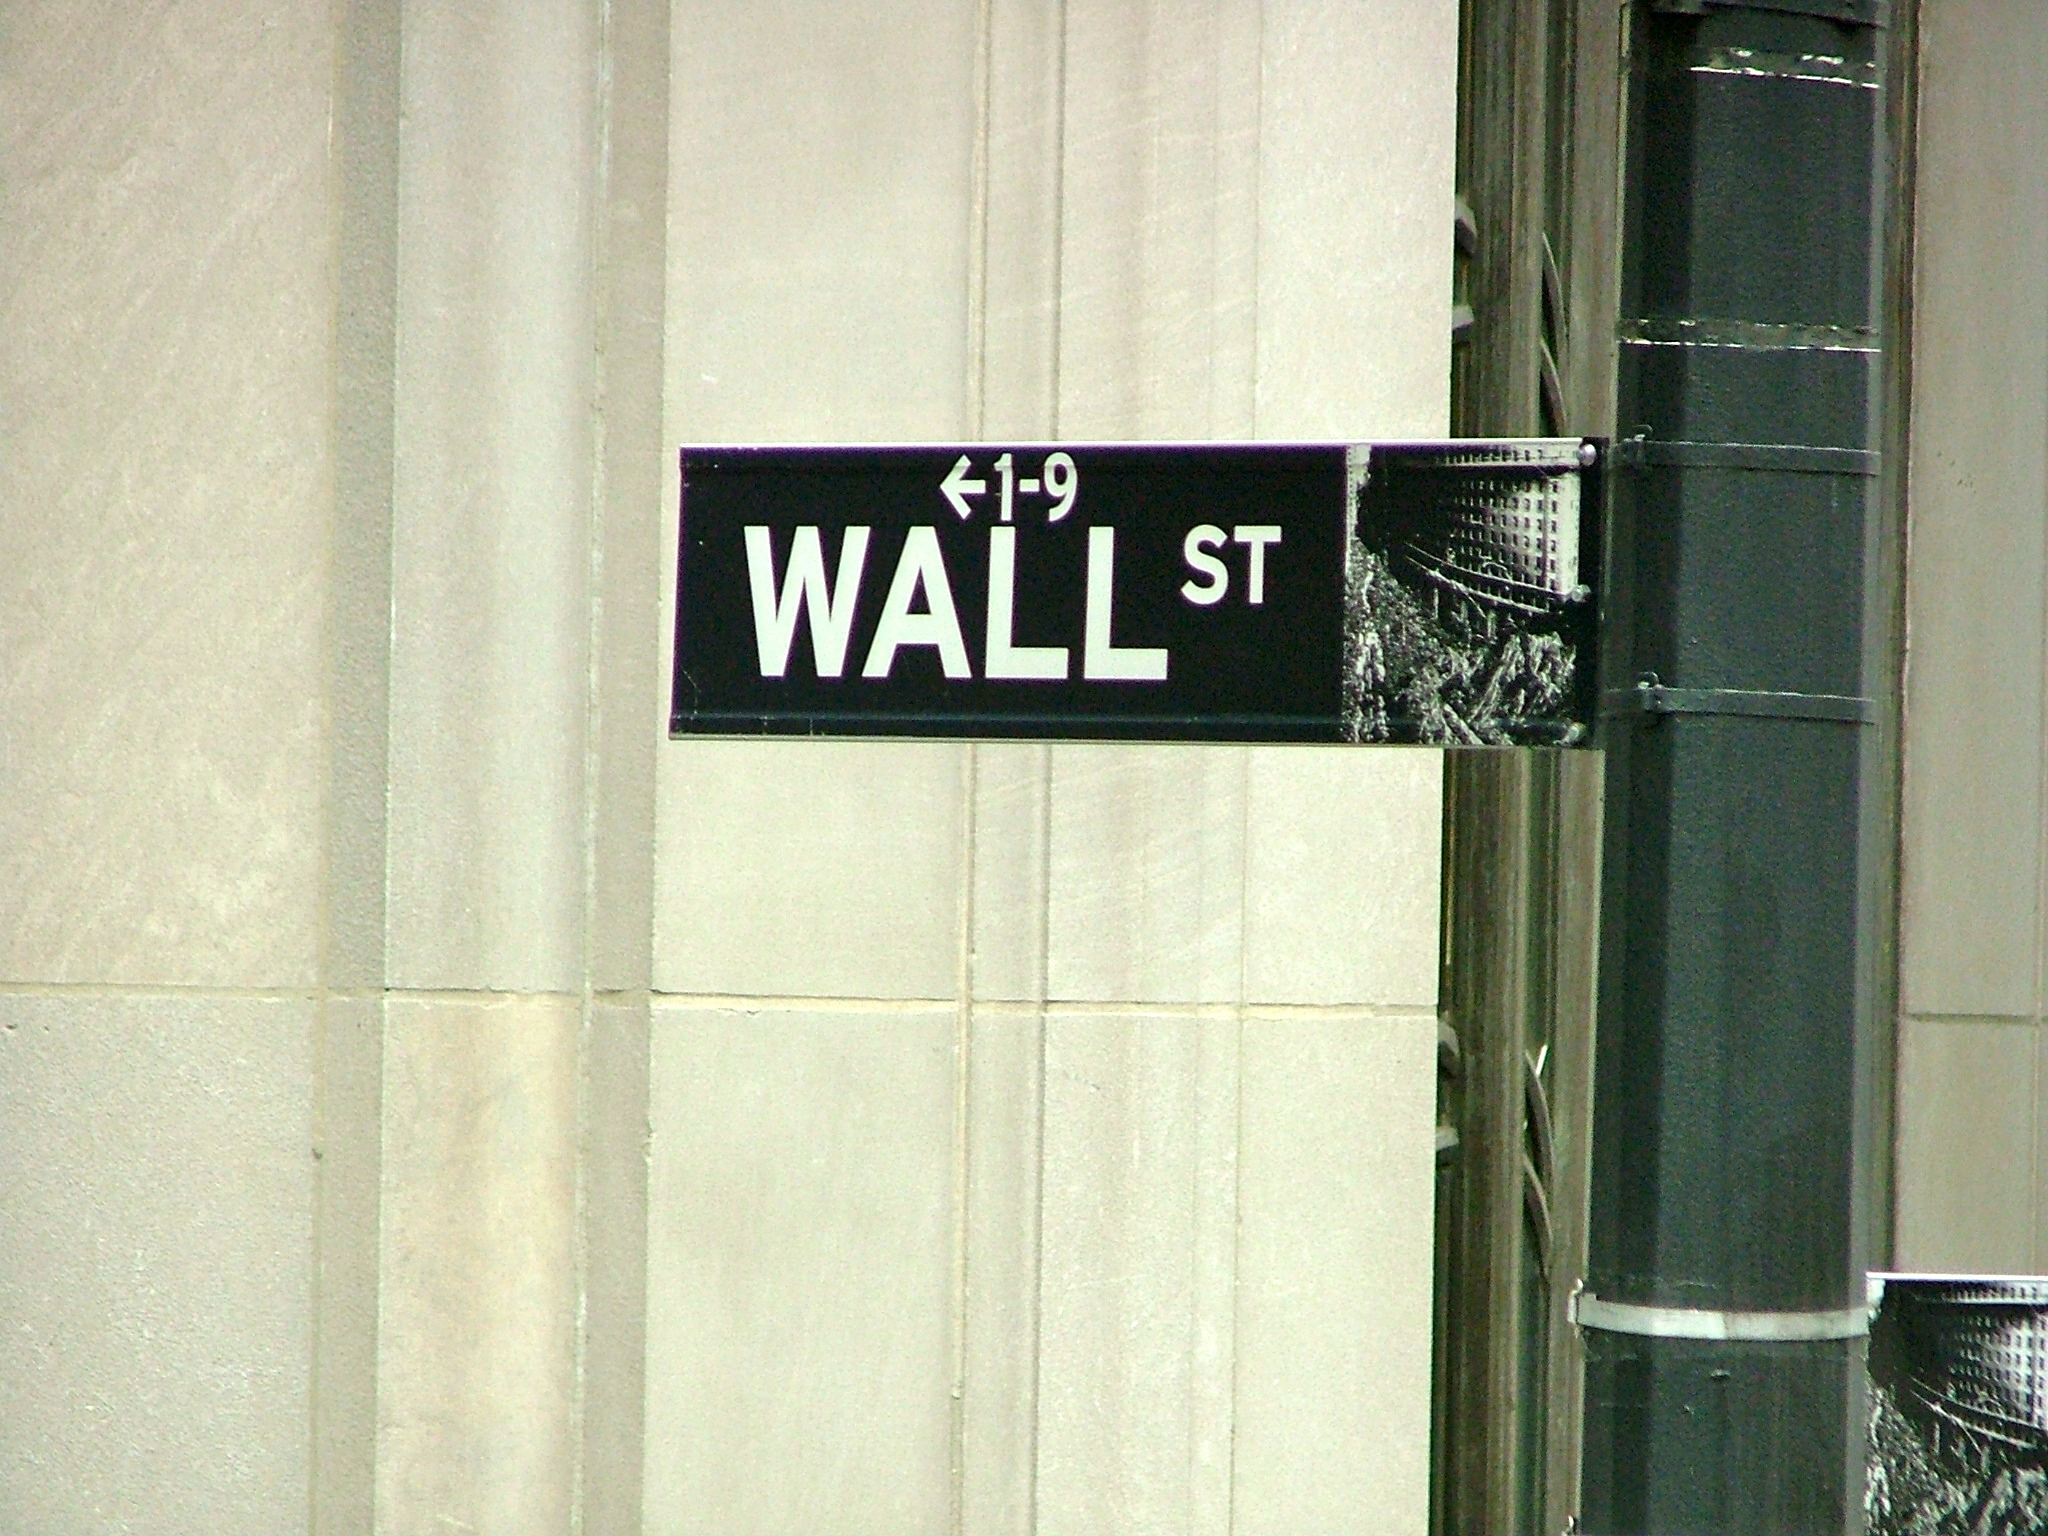
architecture, street, window, city, new york, wall, times square, manhattan, sign, usa, street sign, door, interior design, wall street, roadworks, tourist attraction, attention, road signs, window covering, wall st